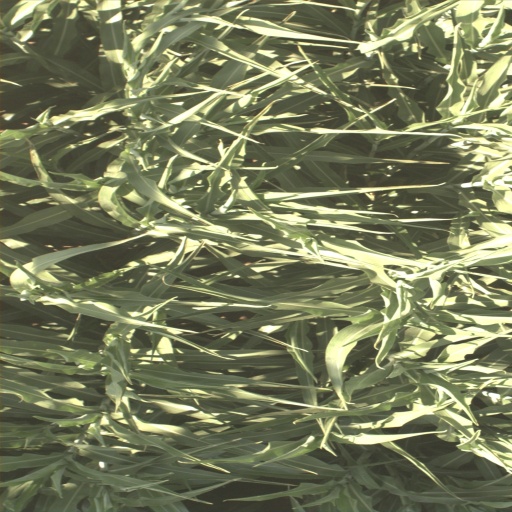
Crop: sorghum